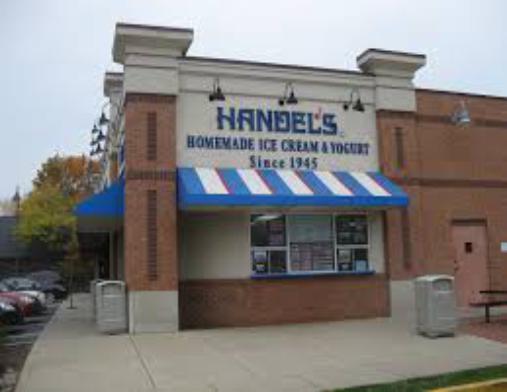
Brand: Handel's Homemade Ice Cream & Yogurt
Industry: Food